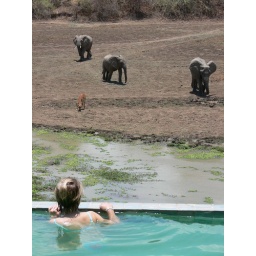
At Mfuwe Lodge you can admire the animals while taking a dip in the pool. Here, elephants arrive for a drink.